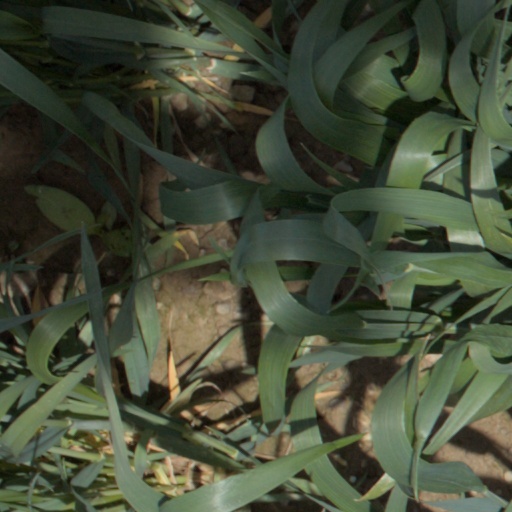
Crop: wheat